Suwon

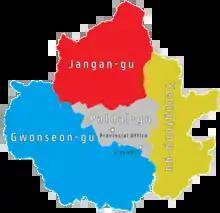
Districts of Suwon

North Korean troops were not the only threat to life: in the early days of the war, southern authorities feared left-leaning civilians, and many were killed. Suwon was a site of such killings: eyewitness account from US intelligence officer Donald Nichols places Suwon as the location of a massacre of approximately 1,800 in late June 1950.